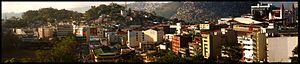
Baguio City, ou Baguio, connue sous le nom de capitale d'été des Philippines, est une ville des Philippines située dans la province de Benguet sur l'île de Luçon.